Baccano!

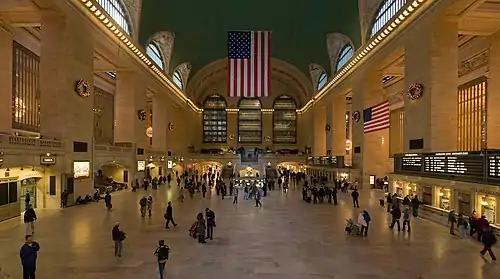
To portray Manhattan accurately, Akira Ito, art director of the anime series, visited locations such as Grand Central Terminal.

Ryohgo Narita wanted to write a story set during the Prohibition and chose a light novel as the medium because not many of them had that setting. He believed that this choice would better attract the interest of the ASCII Media Works judges. After Narita saw "The Untouchables", he spent about ten days working with inspirations and created "Baccano!" "out of [his] useless calculations." While writing the first novel "The Rolling Bootlegs", he consulted many books while writing and mixed fictional elements with historical situations to create a unique plot flow. The story he originally planned was about an ancient magician who was revived during the Prohibition and began to terrorize New York City. A group of mafiosi then violently oppose the magician. However, the story became very different from the original concept. Narita never wrote a detailed outline for the novel and is relieved by that fact because it allowed the characters to "move on their own." The original stages of the series included more supernatural elements. Maiza Avaro was a hypnotist; Ennis was a succubus; Szilard was a magician. In addition, every member of the Camorra, except for Firo, did not survive. Despite the great differences between the characters' initial concepts and the result, Narita is "glad" that these ideas were not used in the finished novel.